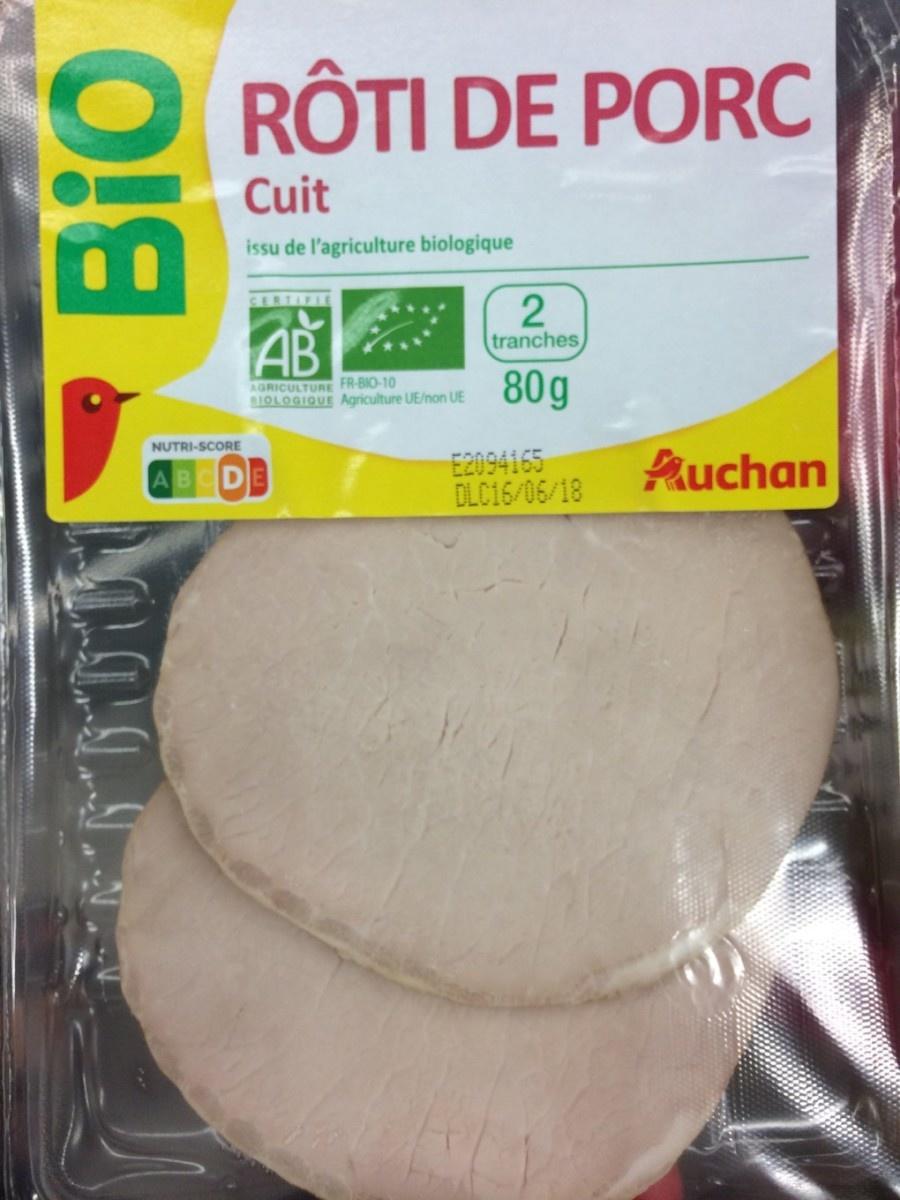
Nutri-Score label: nutriscore-d